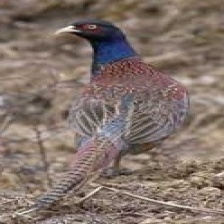
Species: RING-NECKED PHEASANT
Scientific name: PHASIANUS COLCHICUS